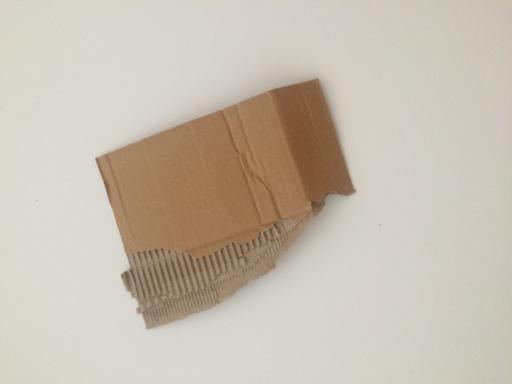
Label: cardboard